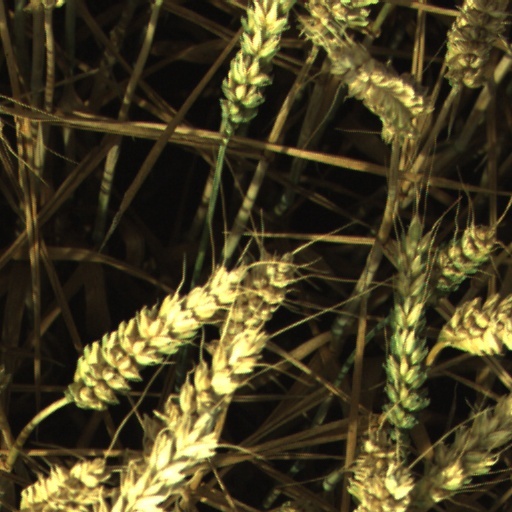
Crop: wheat